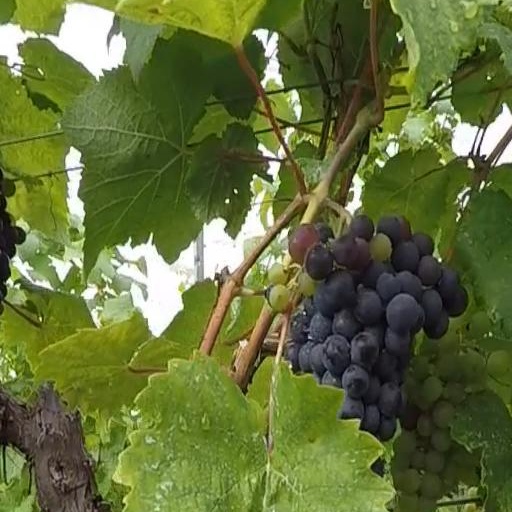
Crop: grape